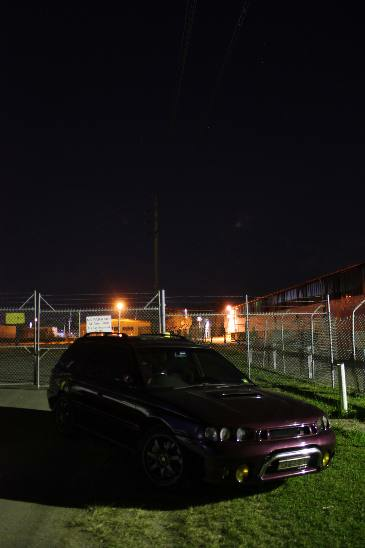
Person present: No